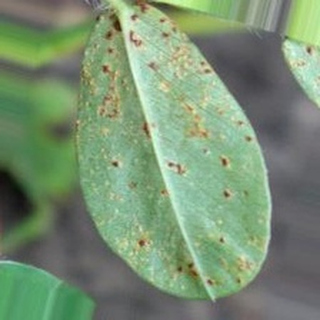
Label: groundnut_rust